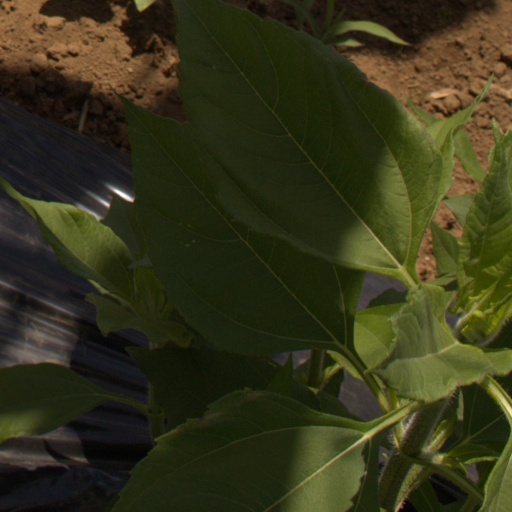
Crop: Jerusalem artichoke